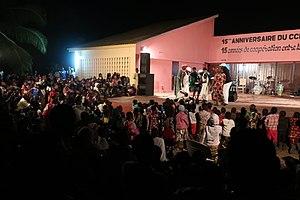
La Villa Karo est un centre culturel et une résidence d'artistes finno-africain. Elle est située dans la petite ville côtier de Grand-Popo, au Bénin. Son principal objectif est de créer un pont entre les artistes et les acteurs culturels finlandais et africains. Son but est d'offrir aux artistes finlandais, chercheurs, enseignants et autres professionnels des domaines culturel et social, la possibilité de résider en Afrique. Il encourage et invite aussi les professionnels de la culture africains à se rendre en Finlande.